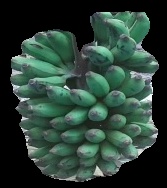
Variety: elakki-bale
Grade: grade3